Feed (2017 film)

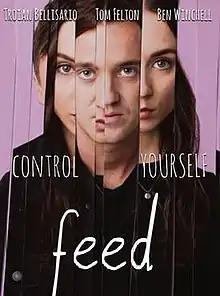
Film poster

Feed is a 2017 American drama film directed by Tommy Bertelsen, written, produced and starring Troian Bellisario. The story revolves around a high school senior (Bellisario) who struggles with life after the tragic death of her twin brother (Tom Felton), causing her physical and mental health, as well as her grades and social relationships, to deteriorate rapidly. Still haunted by her brother's passing, she tries to maintain a facade of normalcy while continually battling with her inner demons. The film is loosely based on Bellisario's own experiences with an eating disorder that she was graciously able to over come.